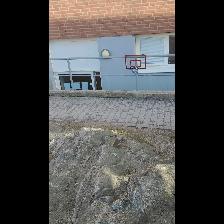
Label: NonHuman